Civil engineer

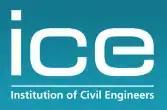
The ICE (Institution of Civil Engineers) is a professional association that has helped Civil Engineer's in their training and jobs since 1818.

The ICE (Institution of Civil Engineers) founded in 1818, represents, as of 2008, more than 80,000 members of the civil engineering profession worldwide. Its commercial arm, Thomas Telford Ltd, provides training, recruitment, publishing and contract services.